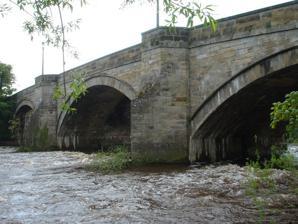
Building: Catterick Bridge (bridge)
Country: United Kingdom
Year built: 1425
Historic bridge in North Yorkshire, England The bridge, in 2009 Catterick Bridge is a historic bridge over the River Swale in North Yorkshire , in England. The bridge was constructed between 1421 and 1425, with funding from William de Burgh and seven other local nobles.  In 1505, St Anne's bridge chapel was built to the east of the south end of the bridge.  The southern pillar of the bridge fell into disrepair, and in 1562 Roger Burgh and two other nobles agreed to fund repairs.  These were completed in 1590, but in 1674 the bridge was again recorded as being in poor repair. In 1792, John Carr of York widened the bridge by 13 feet, on the downstream side, and demolished the chapel.  He also refaced the north and south arches on the upstream side.  In 1914, the Catterick Camp Military Railway was laid across the western carriageway of the bridge, but in 1922 a dedicated railway bridge was constructed a little further upstream. In 1969, the bridge was Grade II* listed . The bridge, painted by Thomas Bradshaw in the early 19th century The bridge now carries Catterick Road, the A6136 . It was formerly part of the A1 , which now crosses the Swale a short distance upstream to the west. It is built of sandstone and consists of three arches, slightly pointed on the older, upstream, side.  It has triangular cutwaters with hollow chamfered tops, rising to canted pedestrian retreats, a band, and parapets with triangular coping , ending in circular bollards . See also Grade II* listed buildings in North Yorkshire Listed buildings in Brough with St Giles References ^ a b Simpson, R. (1996). "Catterick Bridge: archaeological monitoring and recording of strengthening works" (PDF) . Internet Archaeology (17) . ^ a b Historic England . "Catterick Bridge (1131481)" . National Heritage List for England . v t e Road bridges in Yorkshire East Riding of Yorkshire Boothferry Bridge Humber Bridge Kexby Old Bridge Myton Swing Bridge Ouse Bridge Stamford Bridge Sutton Bridge North Yorkshire Aldwark Bridge Beggar's Bridge Blackwell Bridge Borough Bridge Burnsall Bridge Cattal Bridge Catterick Bridge Cawood Bridge Coverham Bridge Croft Bridge Downholme Bridge Duck Bridge Grassington Bridge Green Bridge Grinton Bridge Grosmont Bridge Helmsley Bridge Holgate Bridge Kexby Old Bridge Kildwick Bridge Kilgram Bridge Mercury Bridge North Northallerton bridge Princess of Wales Bridge River Ouse swing bridge Selby toll bridge Sutton Bridge Tadcaster Bridge Tees Jubilee Bridge Tees Newport Bridge Tees Transporter Bridge Tees Viaduct Ulshaw Bridge Whitby Swing Bridge South Yorkshire Don Bridge Lady's Bridge Tinsley Viaduct West Yorkshire Beckfoot Bridge Chantry Bridge Collingham Bridge Crawshaw Woods Bridge Ferry Bridge Ireland Bridge Kirkstall Bridge Leeds Bridge Linton Bridge Scammonden Bridge Thorp Arch Bridge Wentbridge Viaduct Wetherby Bridge 54°23′22″N 1°39′05″W / 54.38931°N 1.65146°W / 54.38931; -1.65146